Swagatham (1989 film)

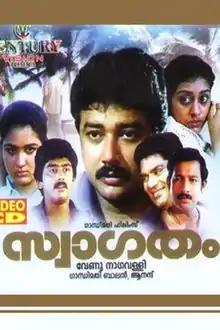

Swagatham (English: Welcome) is a 1989 Indian Malayalam film, directed by Venu Nagavally and produced by Anand. It stars Jayaram, Urvasi, Ashokan, and Parvathy in the lead roles. The film has musical score by Rajamani.